Saint-Remy-sous-Barbuise

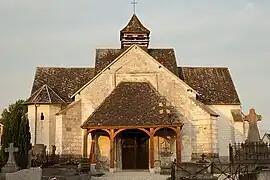
The church in Saint-Remy-sous-Barbuise

Saint-Remy-sous-Barbuise is a commune in the Aube department in north-central France.